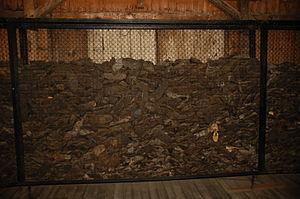
La Shoah est l’extermination systématique par l'Allemagne nazie d'entre cinq et six millions de Juifs, soit les deux tiers des Juifs d'Europe et environ 40 % des Juifs du monde, pendant la Seconde Guerre mondiale. On utilise aussi les termes d'« Holocauste », de « génocide juif » ou « génocide nazi », voire « Génocide » tout court, de « judéocide » ou encore de « destruction des Juifs d'Europe », des débats opposant historiens et linguistes sur le terme adéquat.